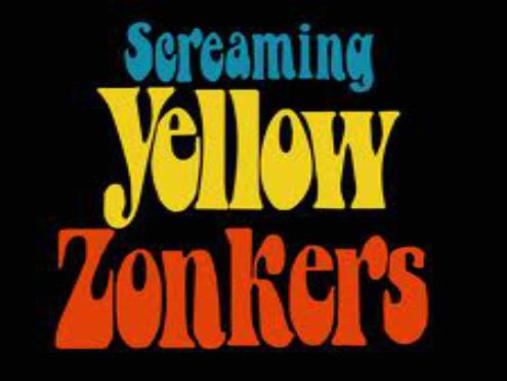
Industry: Food